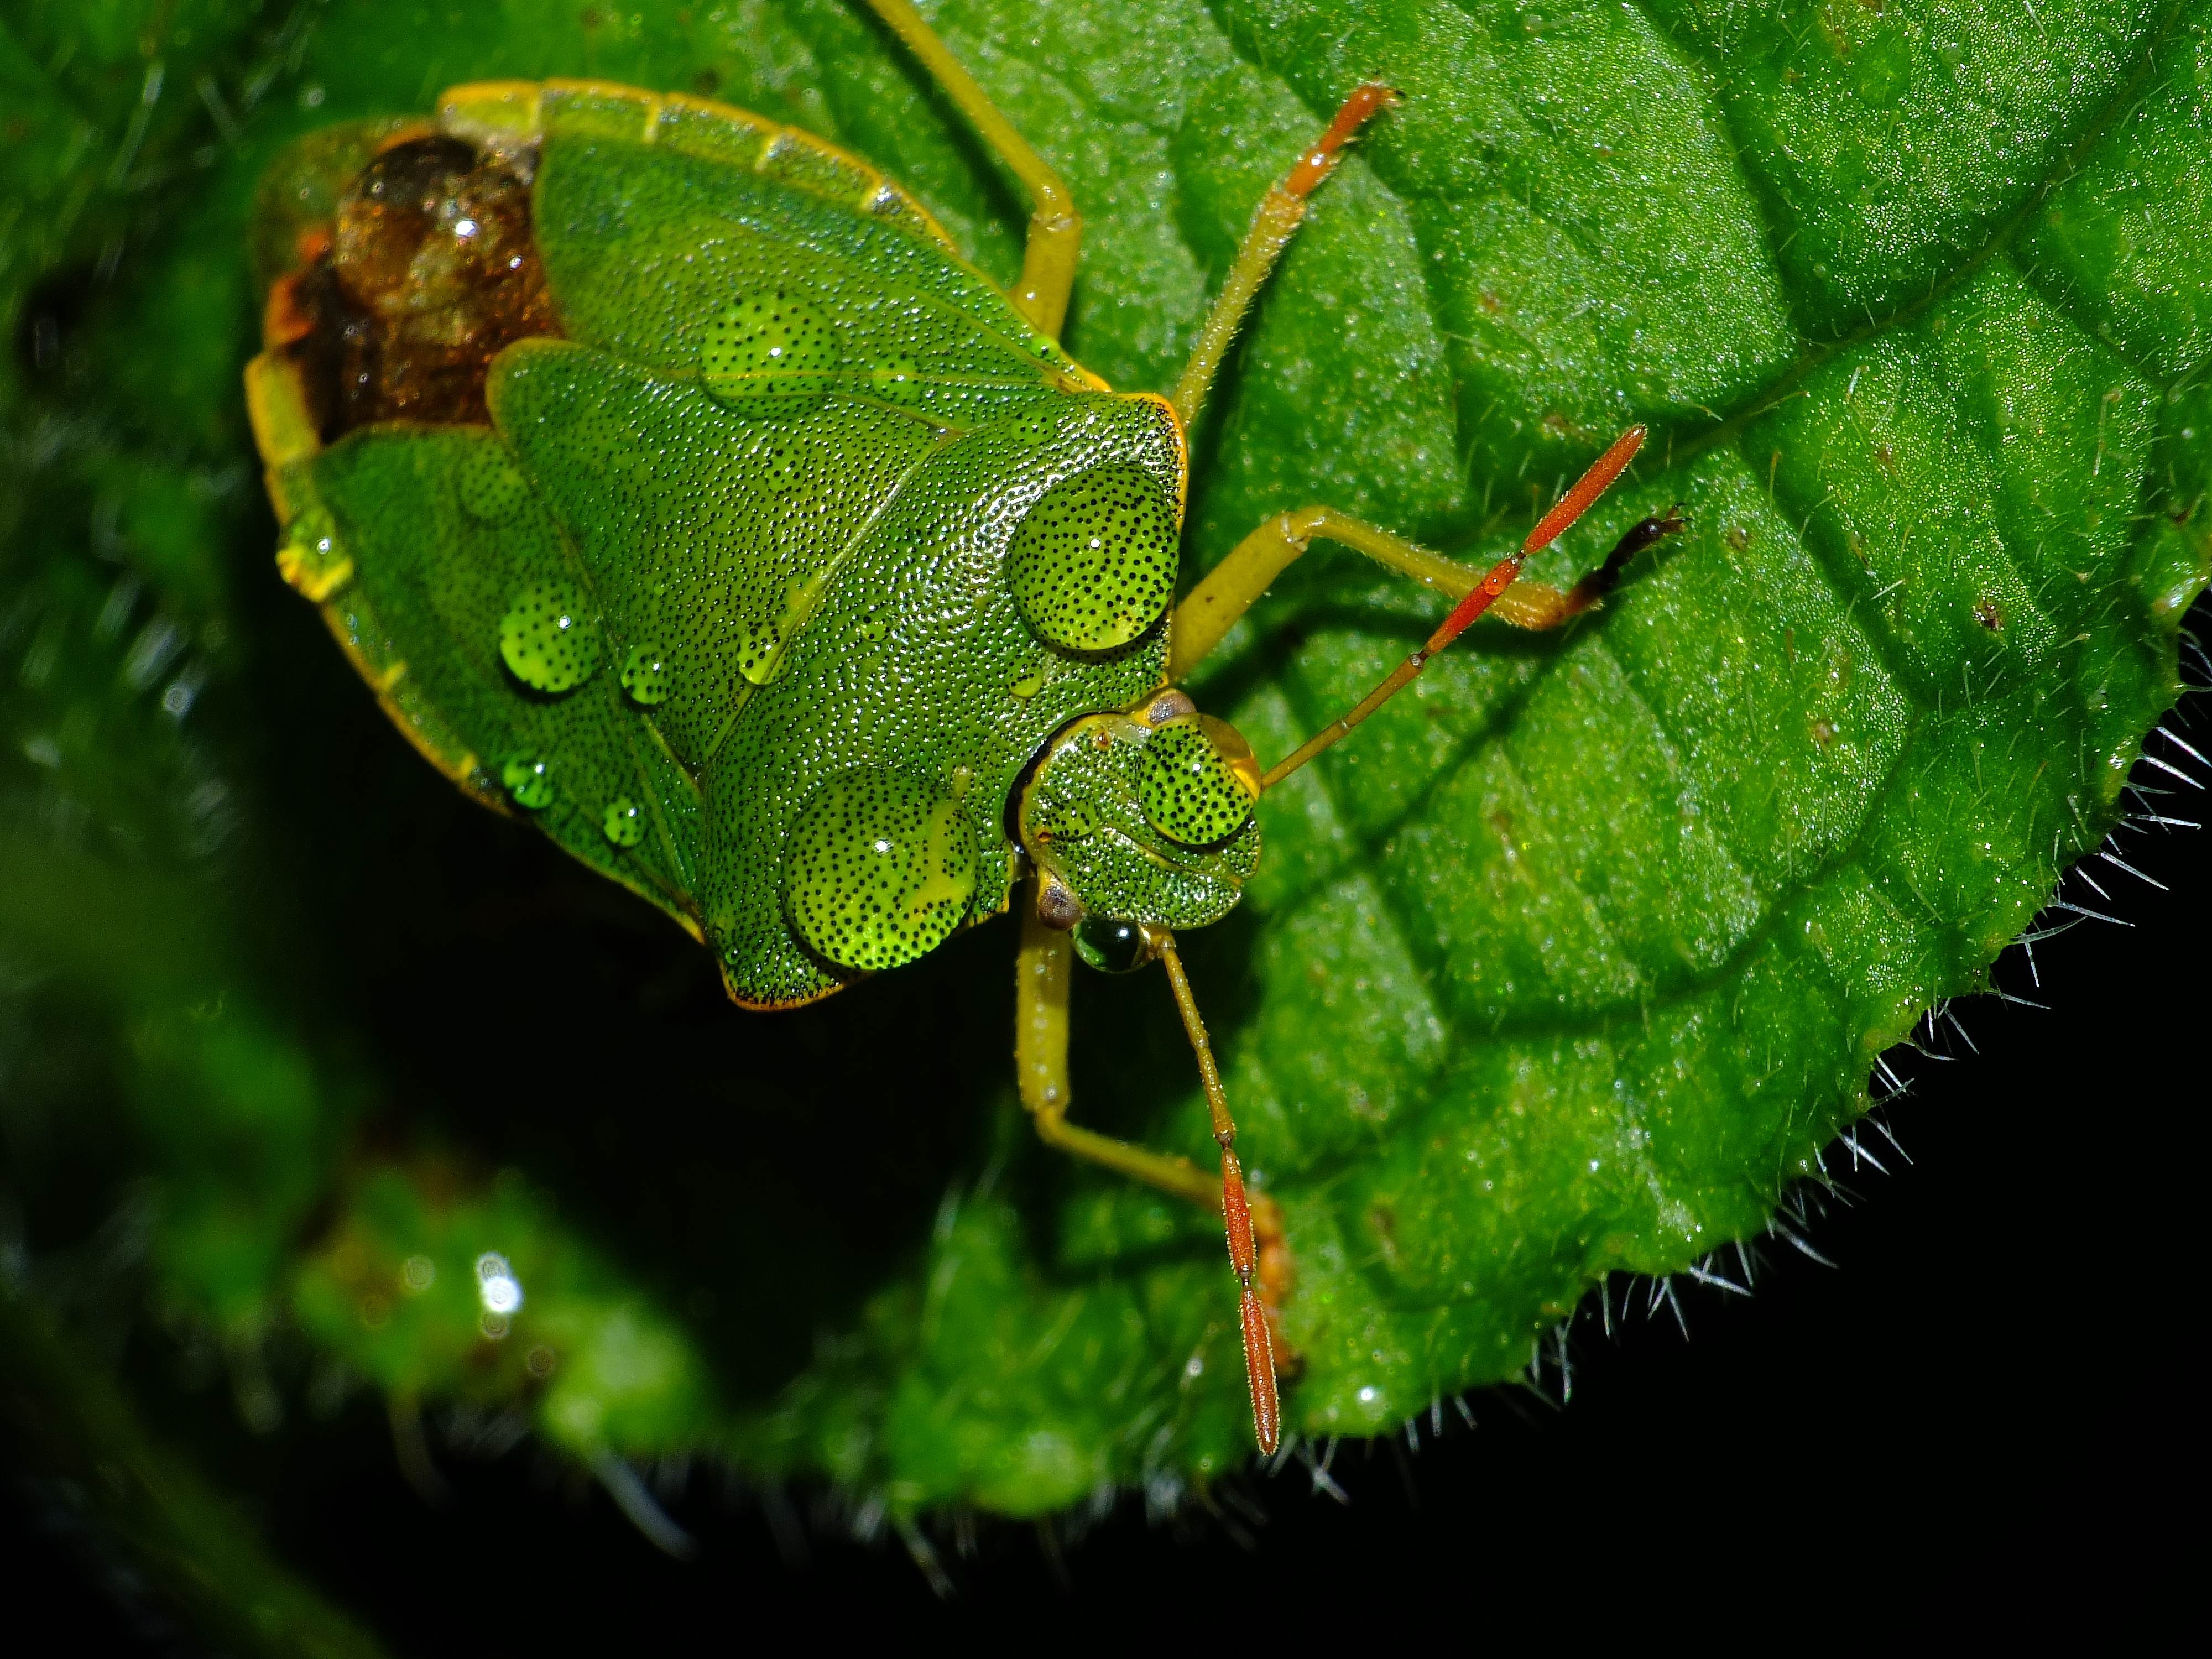
nature, plant, photography, leaf, flower, green, insect, macro, biology, botany, flora, fauna, invertebrate, close up, animals, naturaleza, ggl1, gaby1, xovesphoto, animales, gphoto, fujifilmxs1, macro photography, organism, leaf beetle